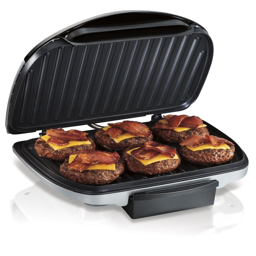
silver * this is an affiliate link .